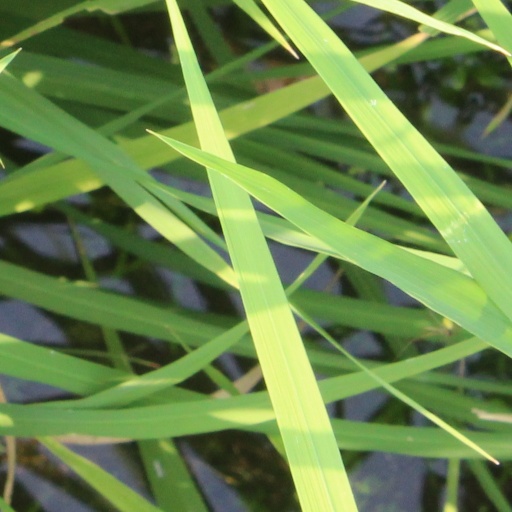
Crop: rice